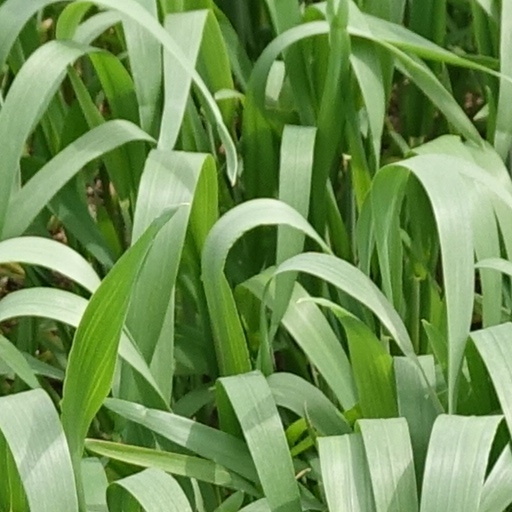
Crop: wheat